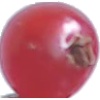
Label: redcurrant